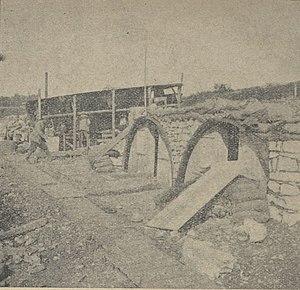
Le. P. C. du 53e R. A. C. à la cote 309 (30 juillet-15 septembre 1917). La côte 309 est au-dessus de Montzéville.
Le 53ᵉ régiment d'artillerie est une ancienne unité d'artillerie française dissoute en 1997.